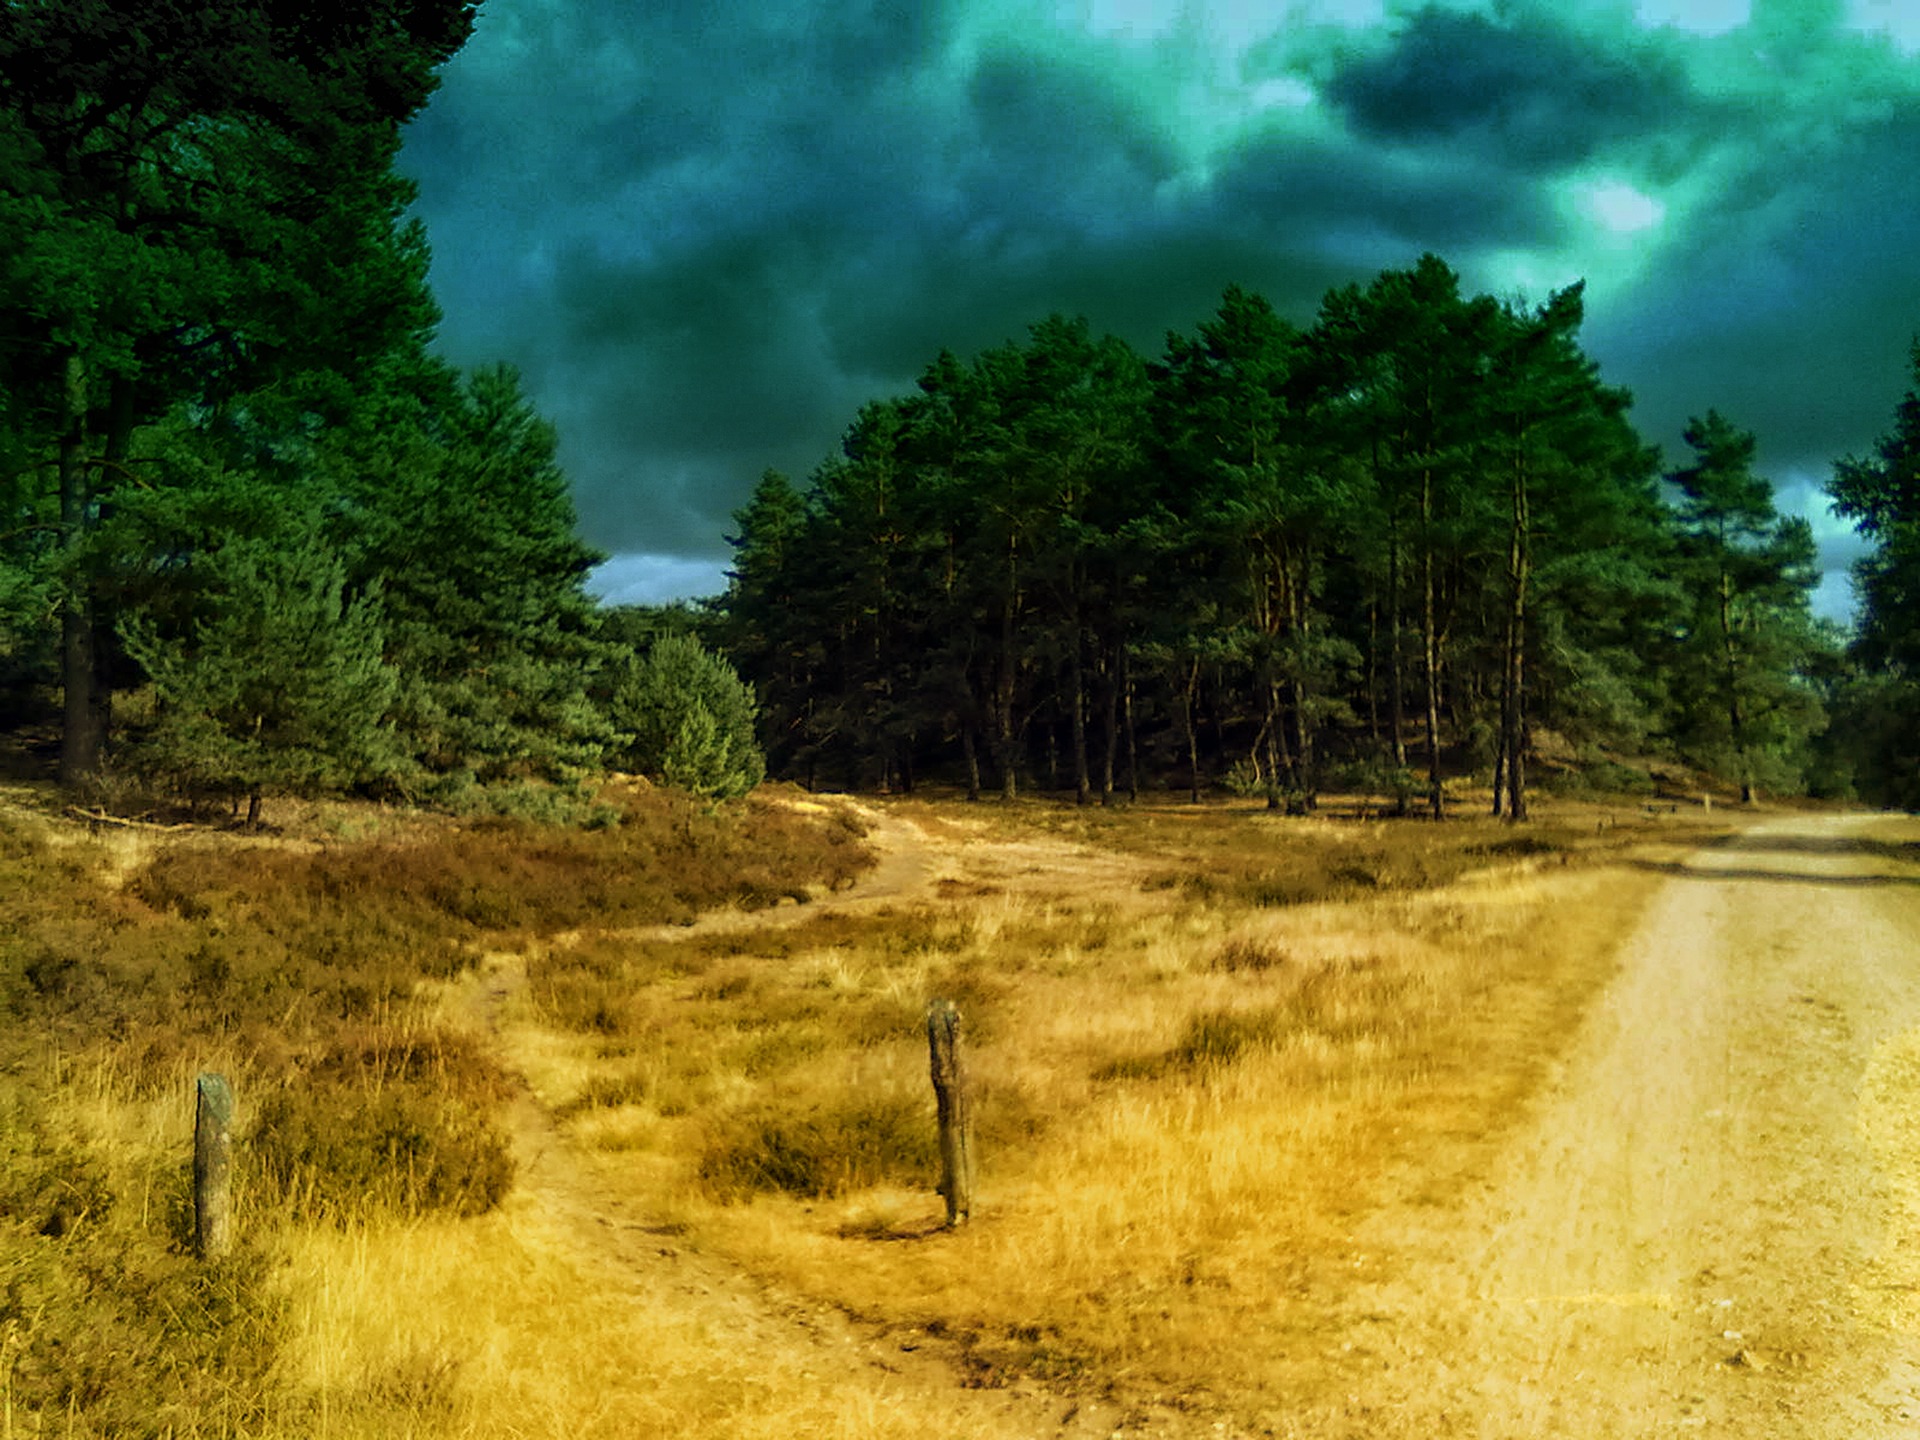
landscape, tree, nature, forest, grass, wilderness, cloud, field, meadow, morning, hill, dirt road, jungle, soil, agriculture, lane, savanna, plain, trees, grassland, wetland, plateau, habitat, ecosystem, rural area, natural environment, atmospheric phenomenon